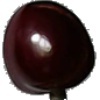
Label: cherry